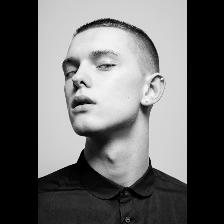
Label: Human